Urban flooding

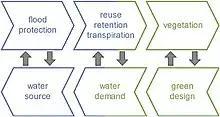
A schematic showing how green infrastructure and water management can be integrated

Some of the most obvious impacts of urban flooding are those to human life and to property damage. In 2020, floods caused an estimated 6,000 deaths and caused US$51.3B in damages globally. Residents at low-elevated regions are often at risk of inundation, financial loss, and even the loss of lives.